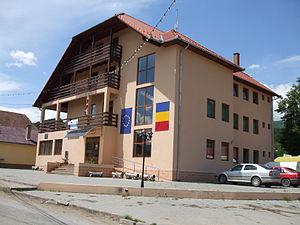
Sălciua est une commune du județ d'Alba, Roumanie qui compte 1 428 habitants.